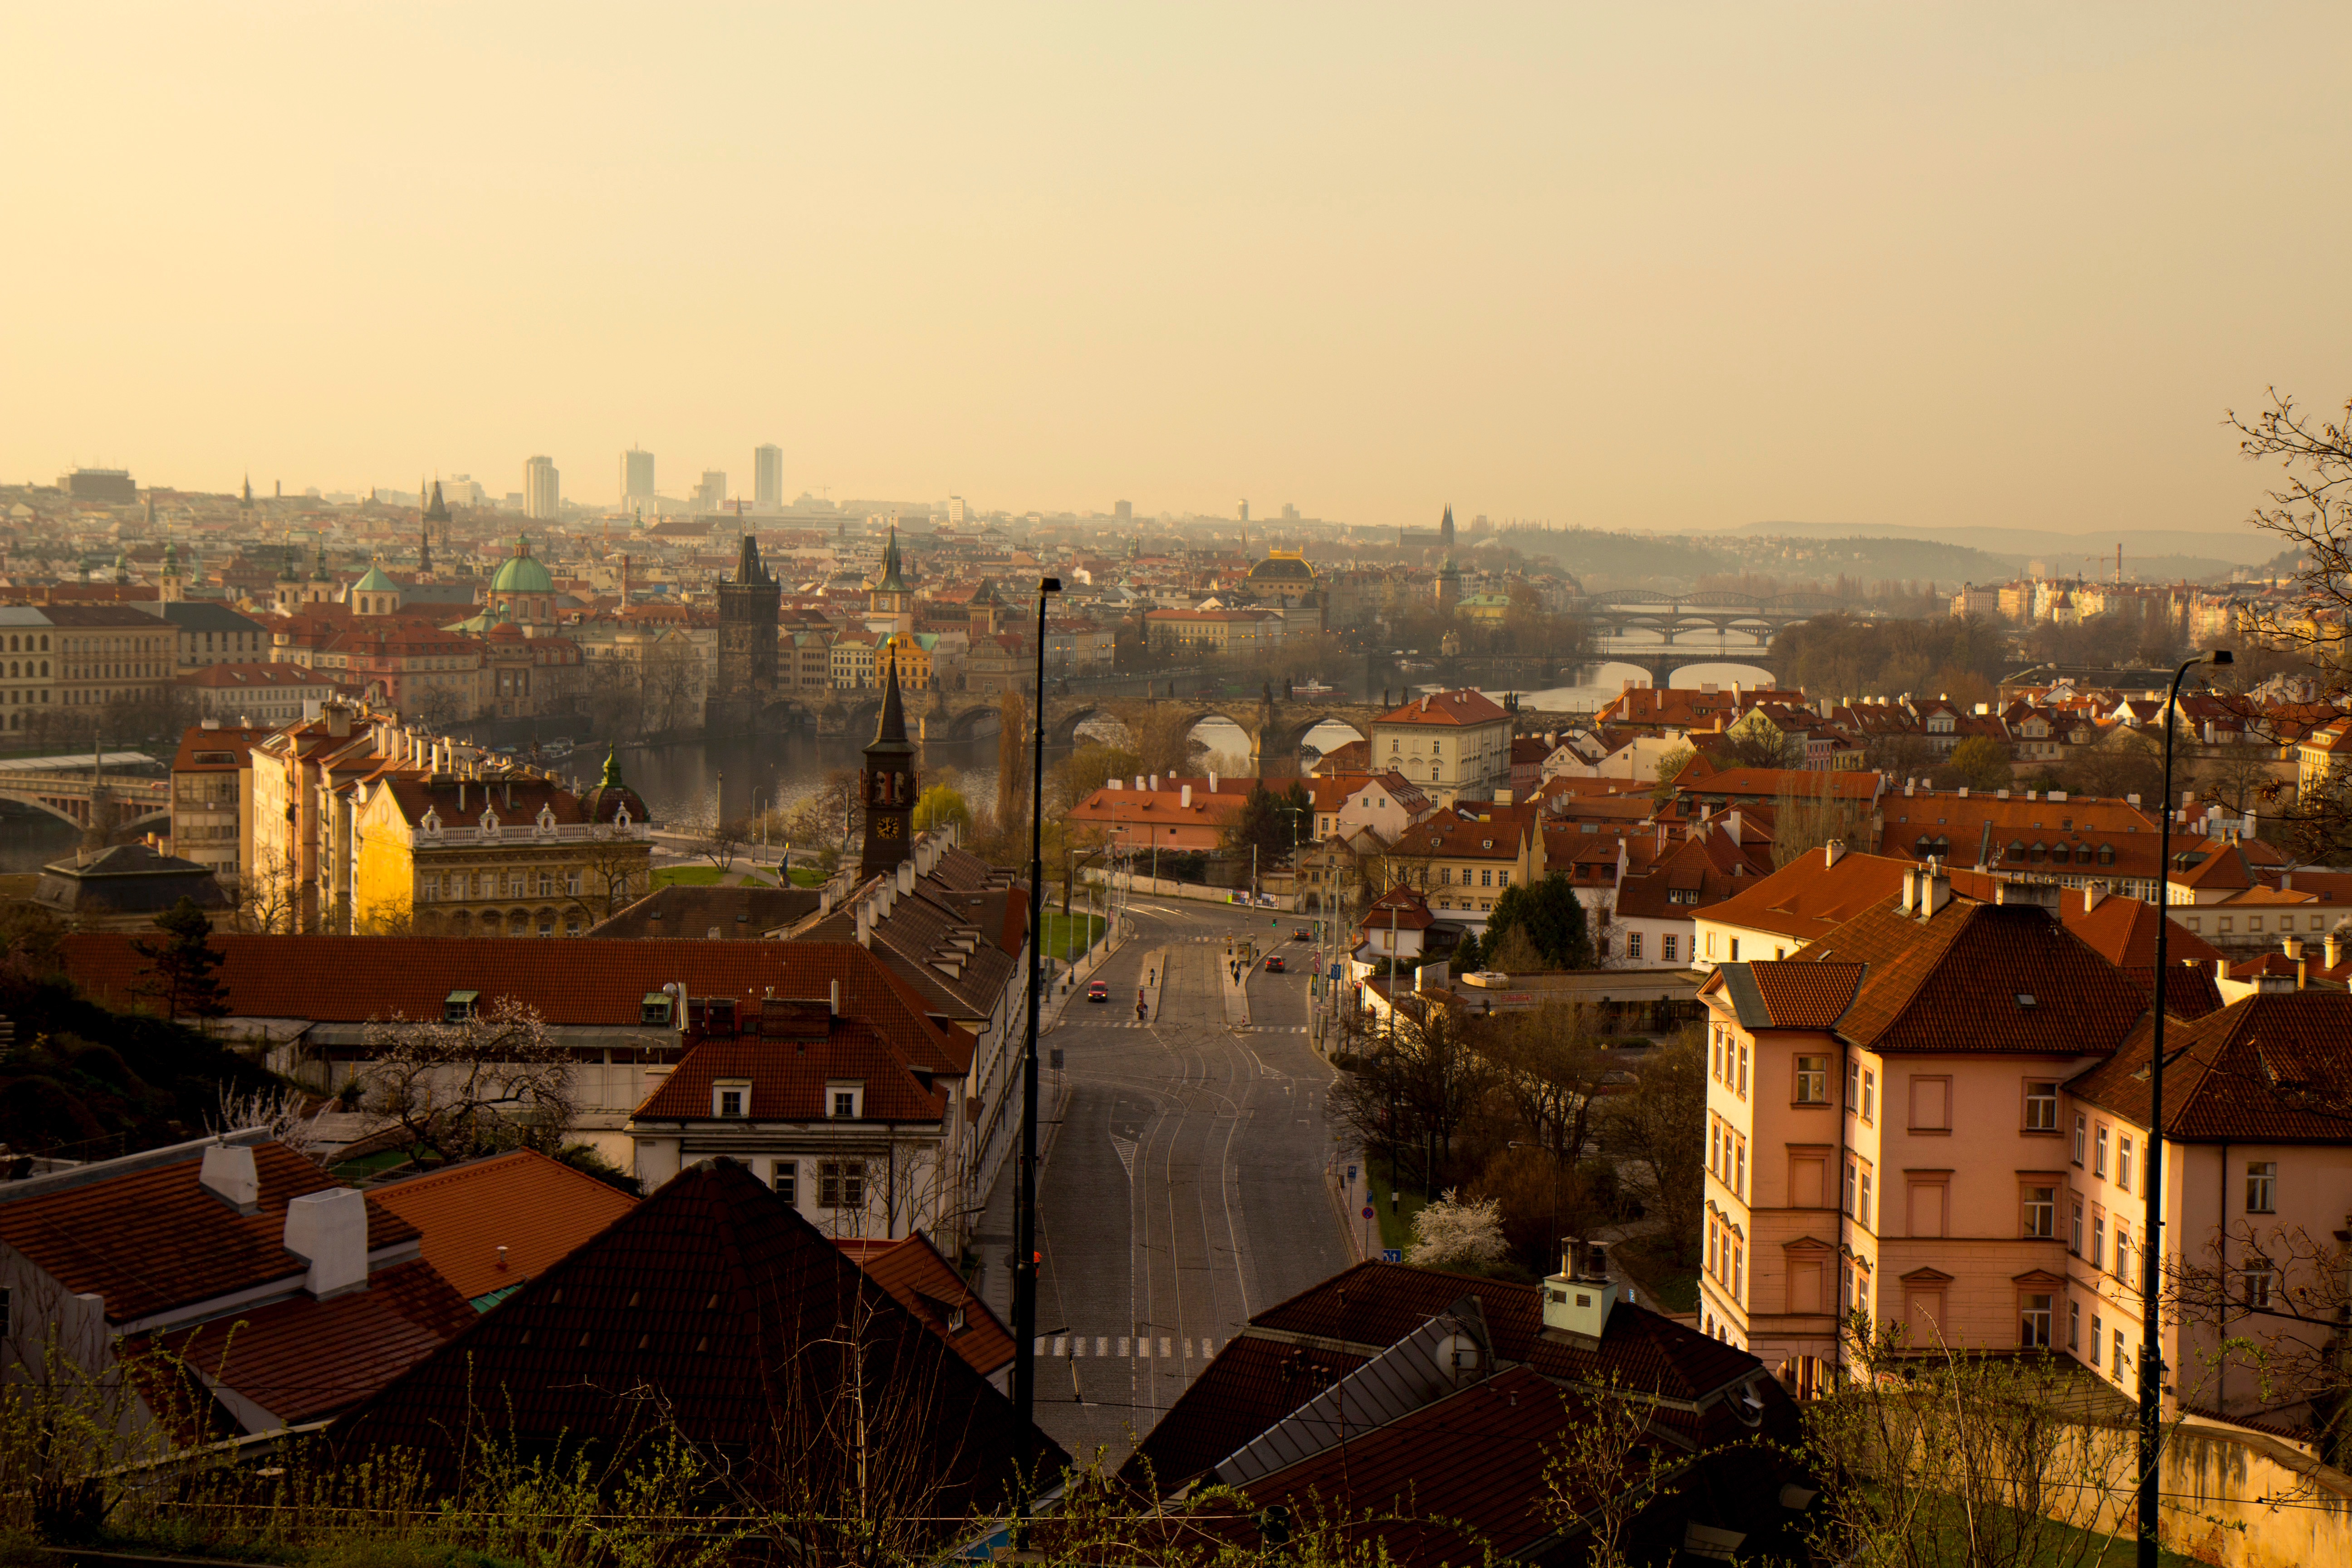
sunset, skyline, night, morning, town, city, cityscape, panorama, dusk, evening, aerial photography, urban area, ancient history, residential area, human settlement